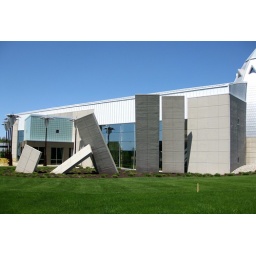
The Integrated Architecture office building near Grand Rapids, Michigan